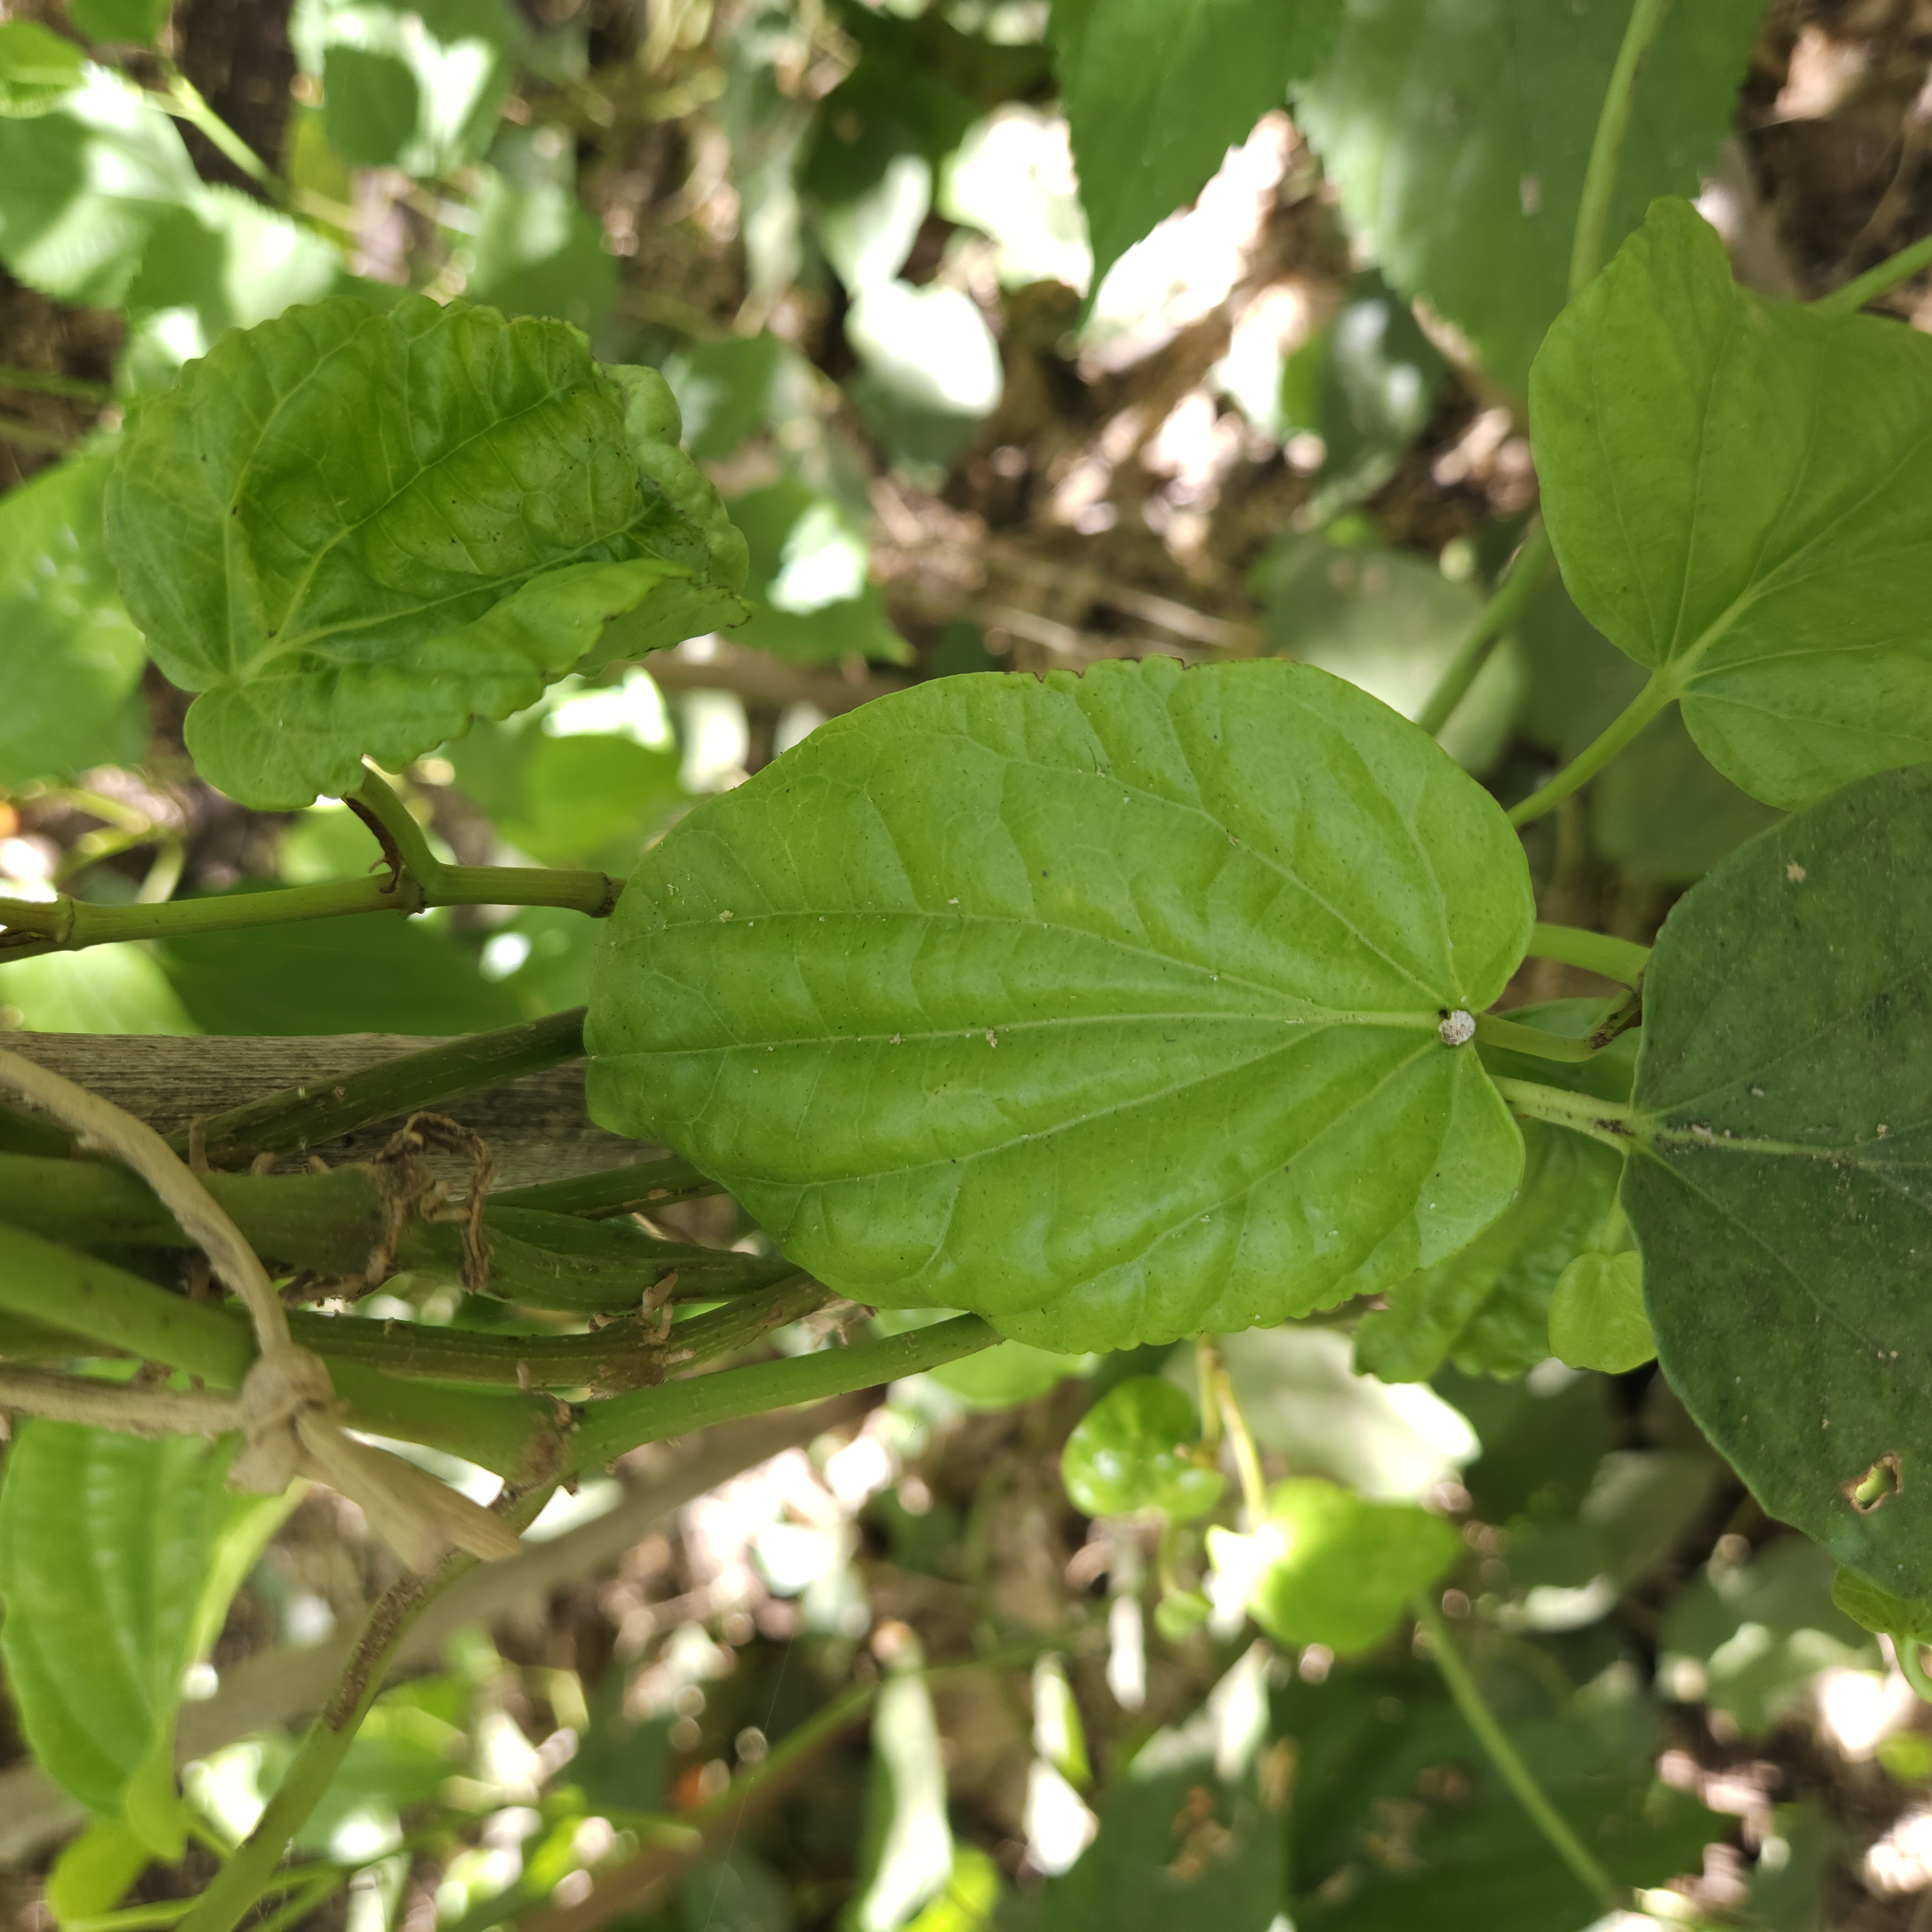
Label: Healthy